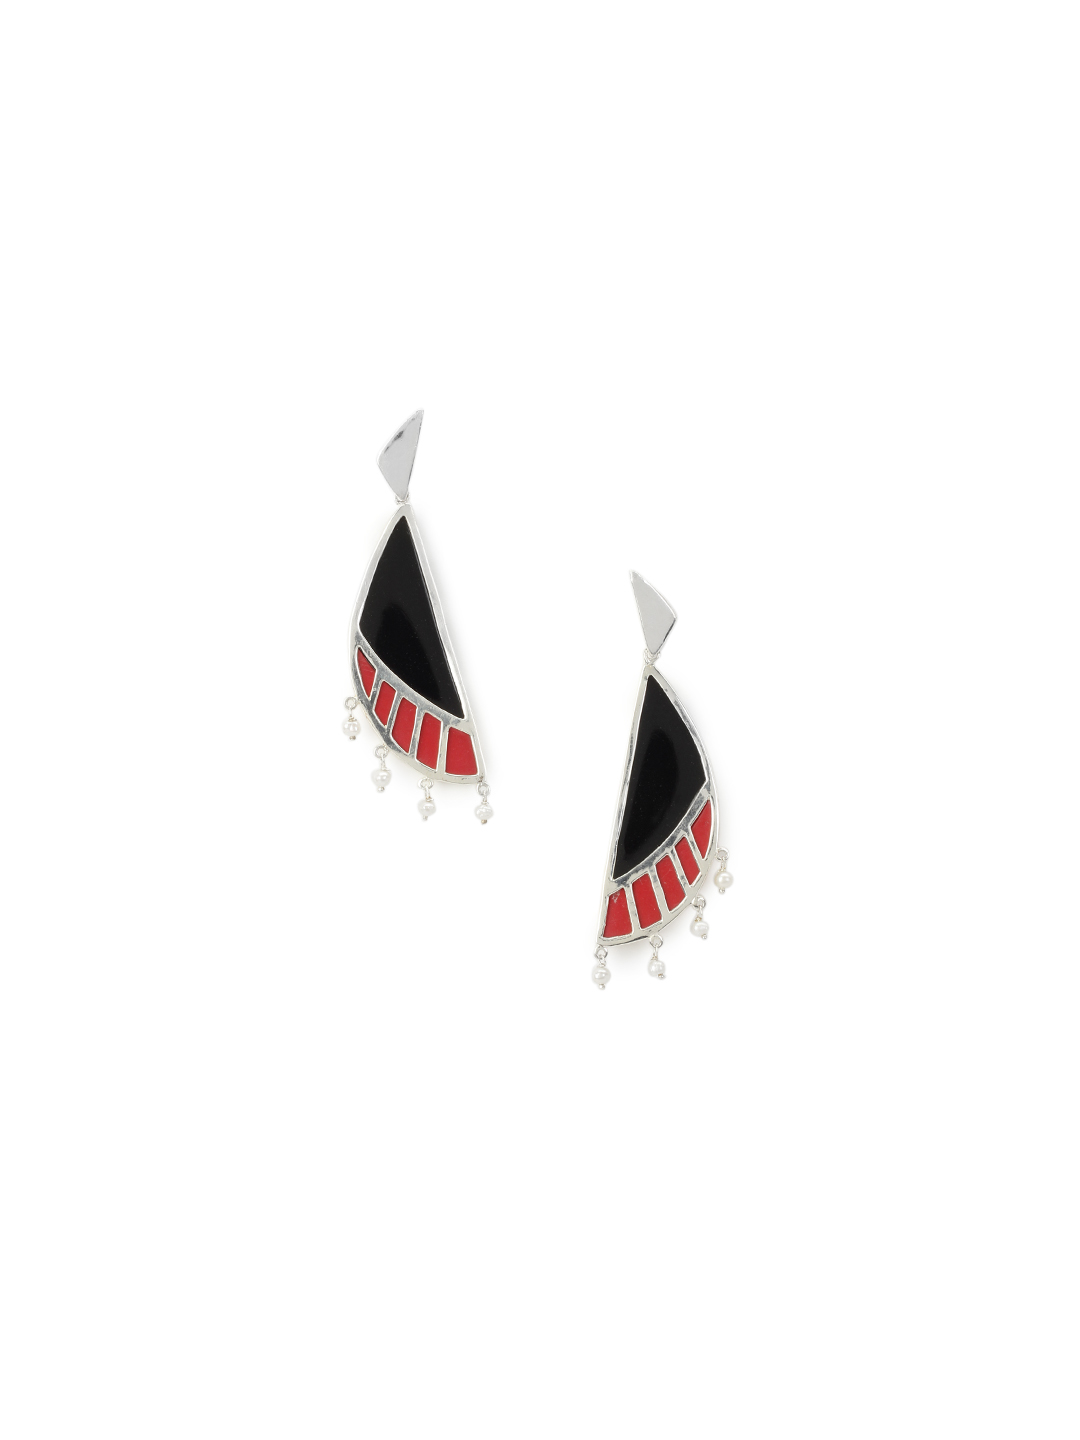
Rreverie Silver & Black Earrings
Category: Accessories / Jewellery / Earrings
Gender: Women
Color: Silver
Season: Fall 2012
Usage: Casual